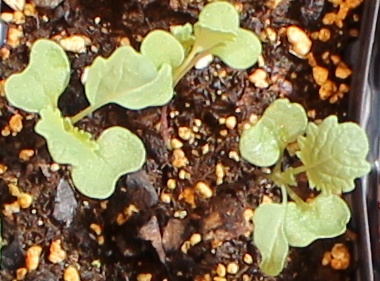
Label: Canola